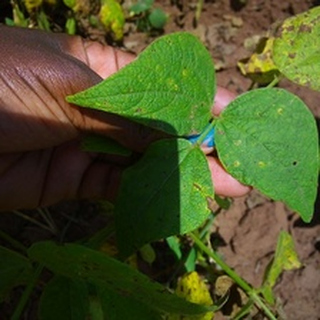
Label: bean_rust